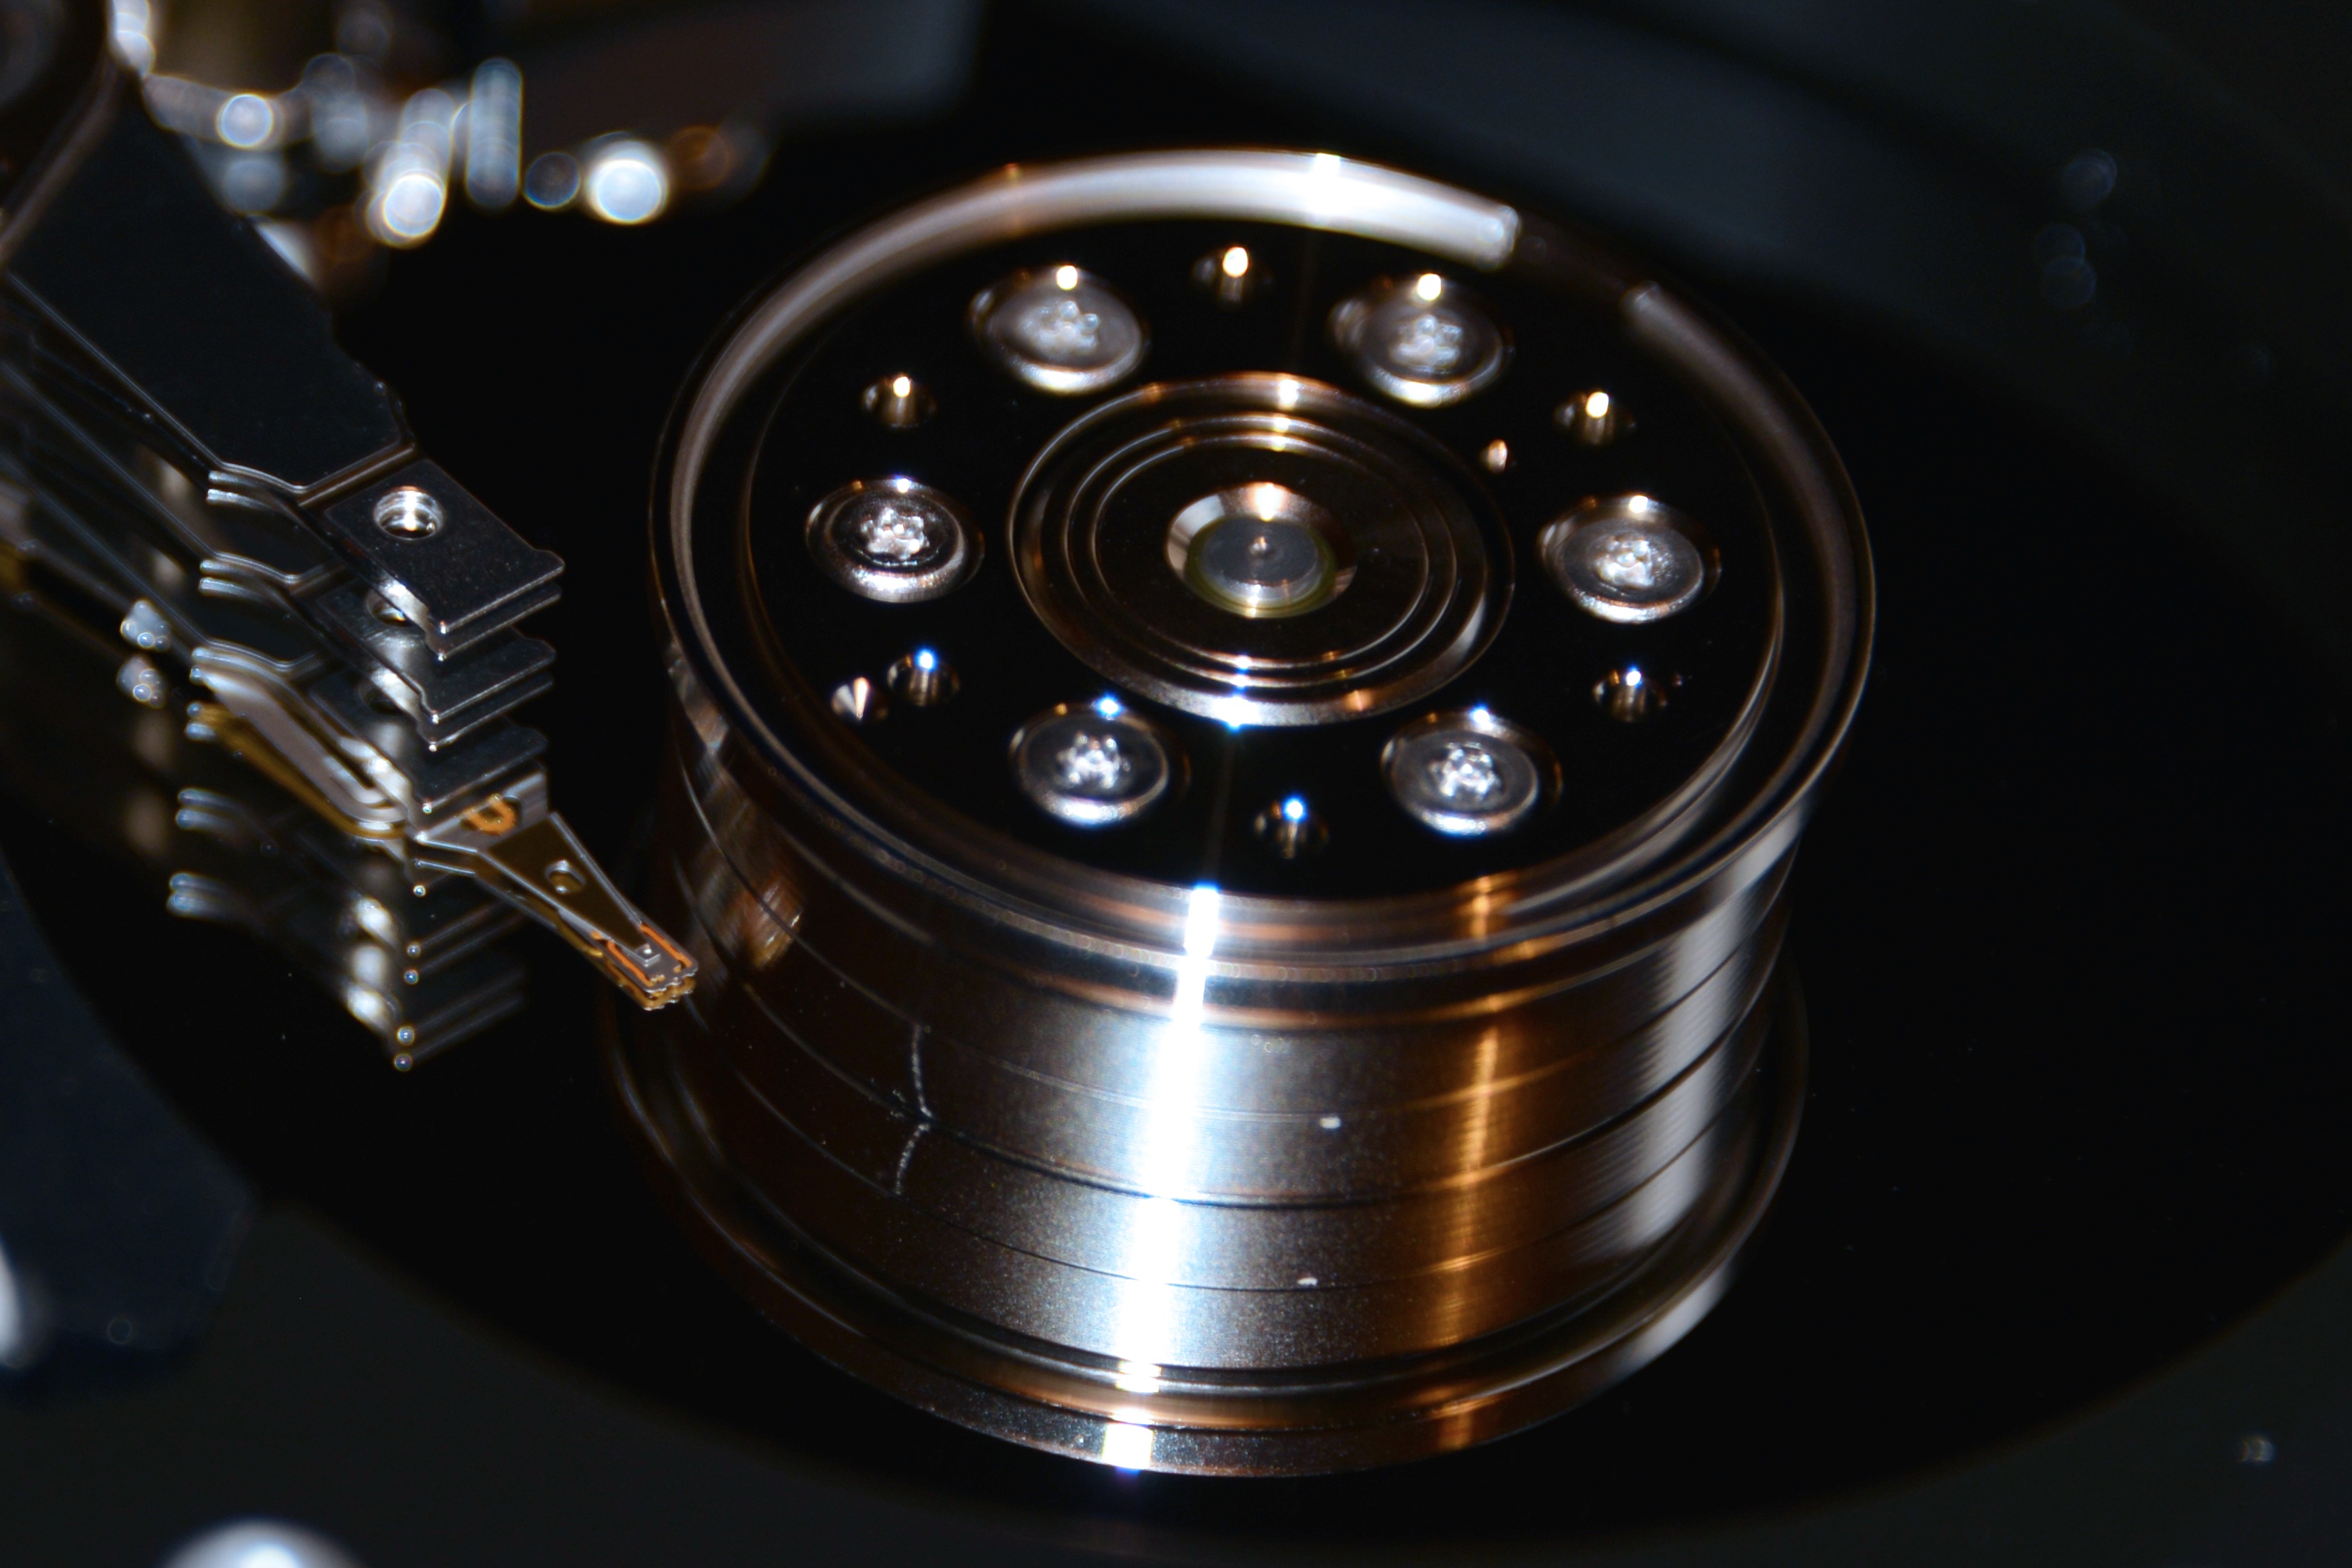
computer, technology, wheel, macro, steering wheel, rim, hardware, disk, component, data store, hard drive, hdd, read heads, inner workings, aircraft engine, magnetic data storage, magnetic heads, print heads